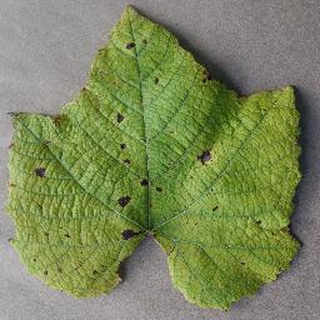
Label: grape_leaf_blight